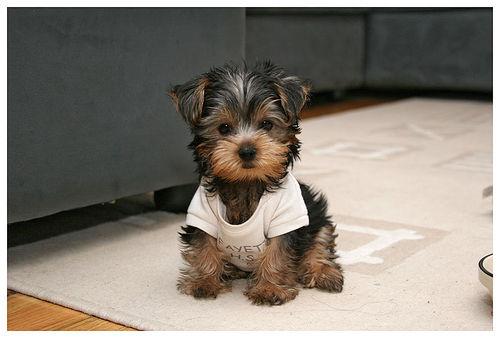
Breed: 340-n000120-Yorkshire_terrier